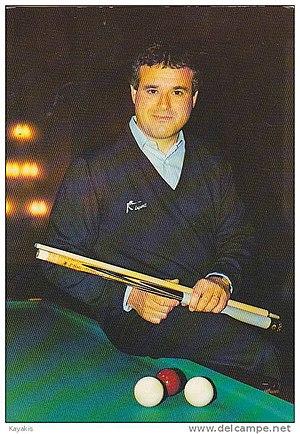
Richard Bitalis
Le Championnat de France billard carambole au 3 bandes est organisé chaque saison par la Fédération française de billard.